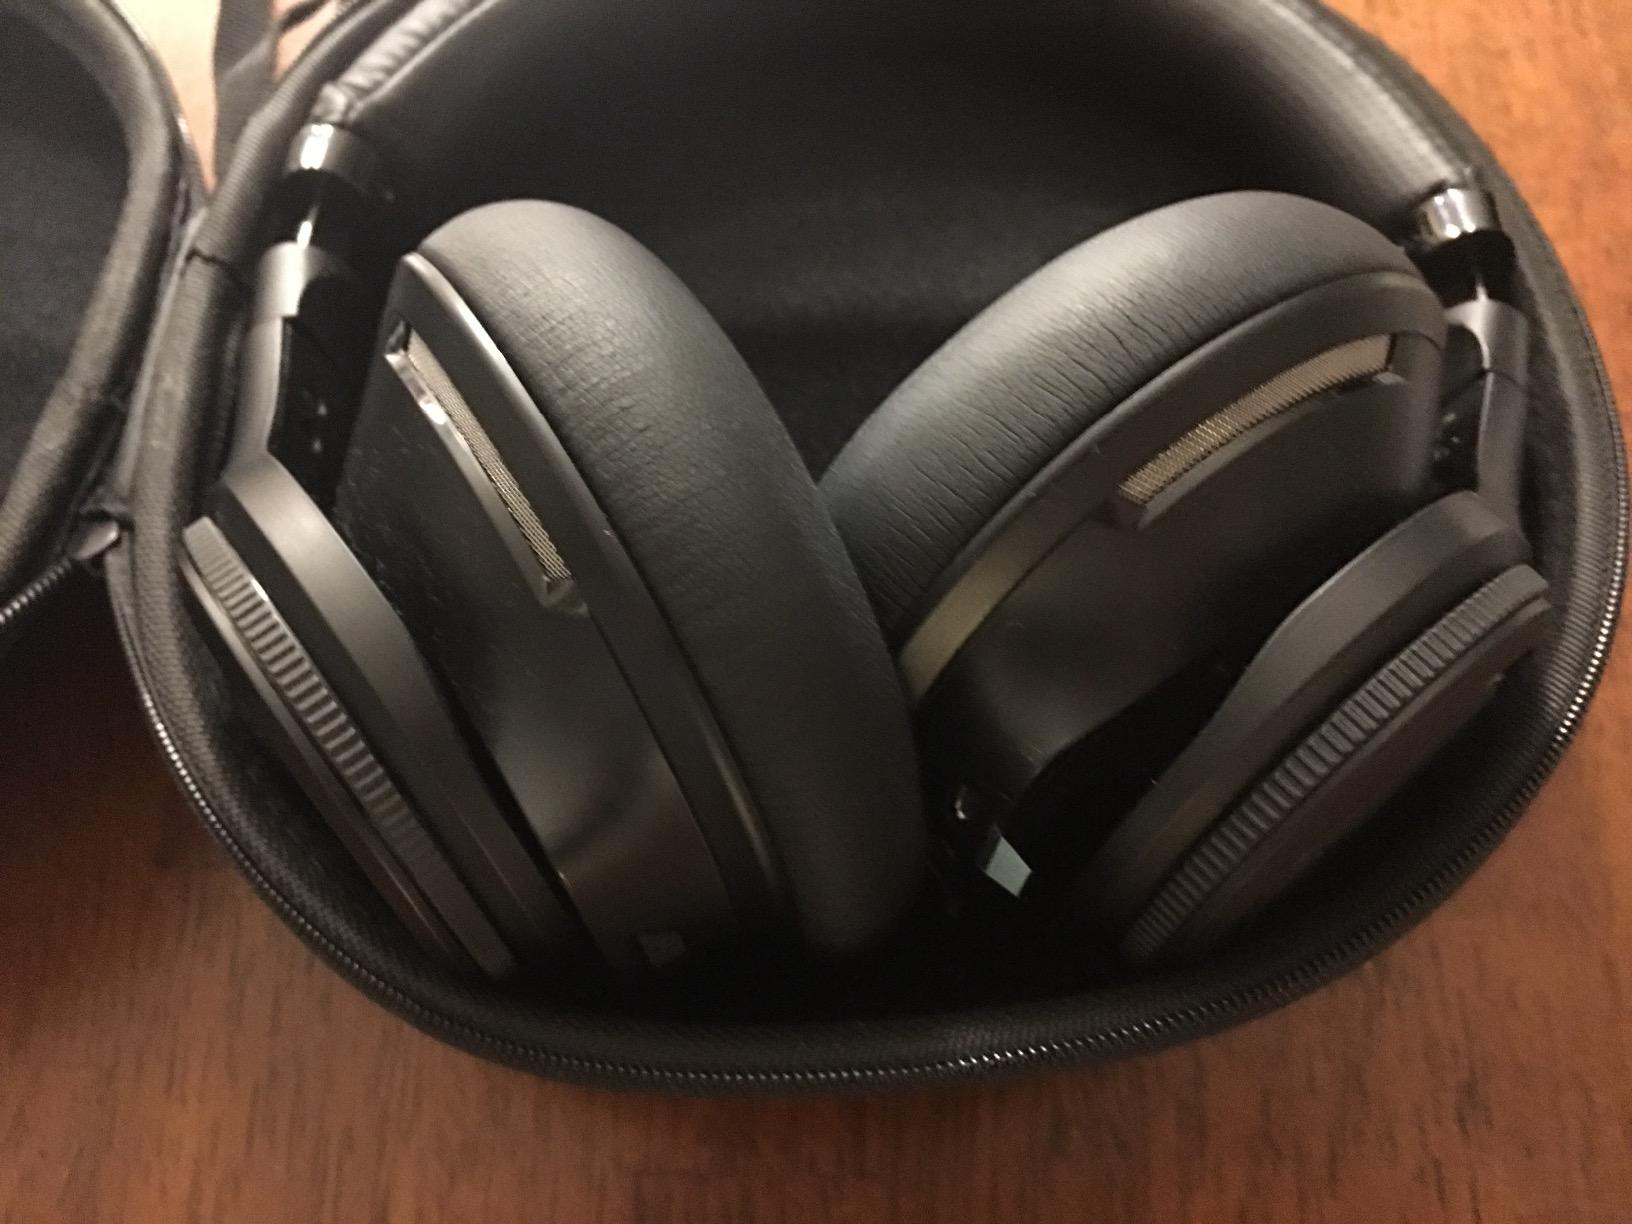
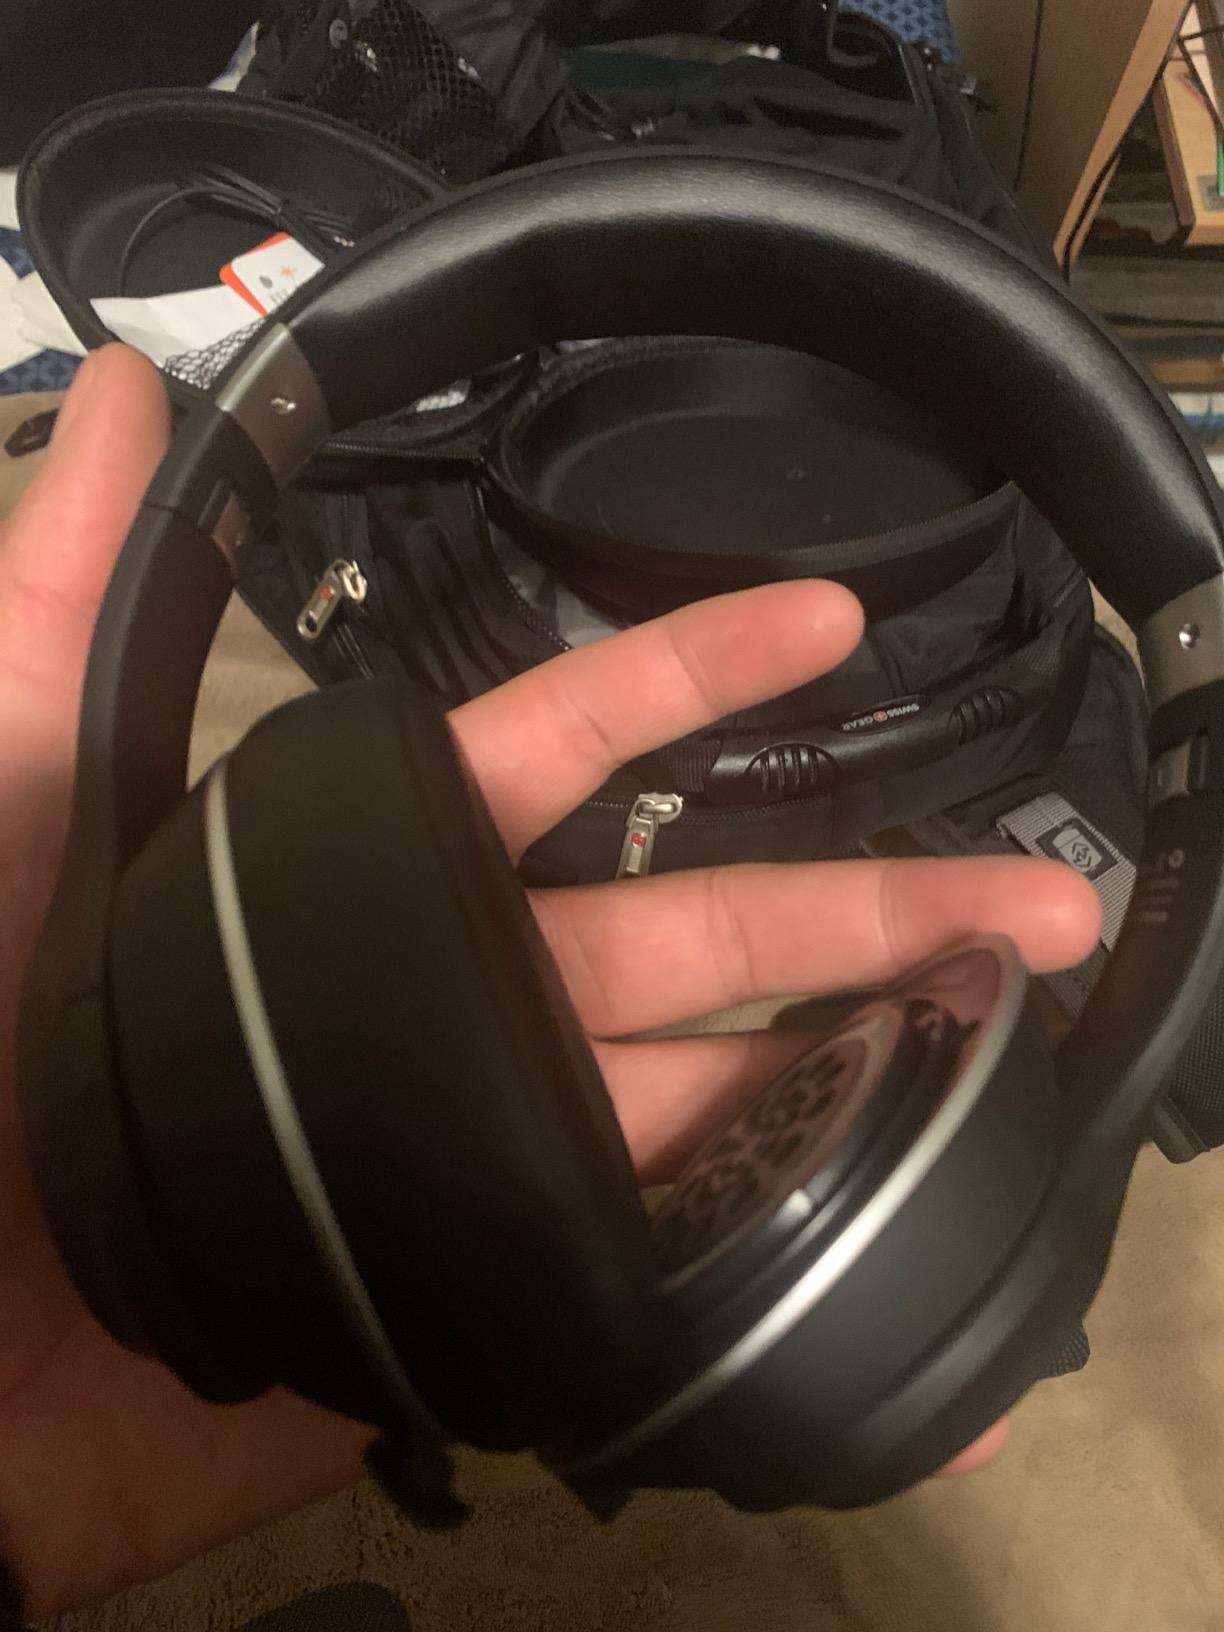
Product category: headphones
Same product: no